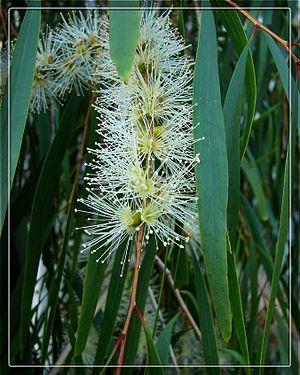
Melaleuca leucadendra est un arbre de la famille des Myrtaceae, originaire d'Australie et d'Indonésie.